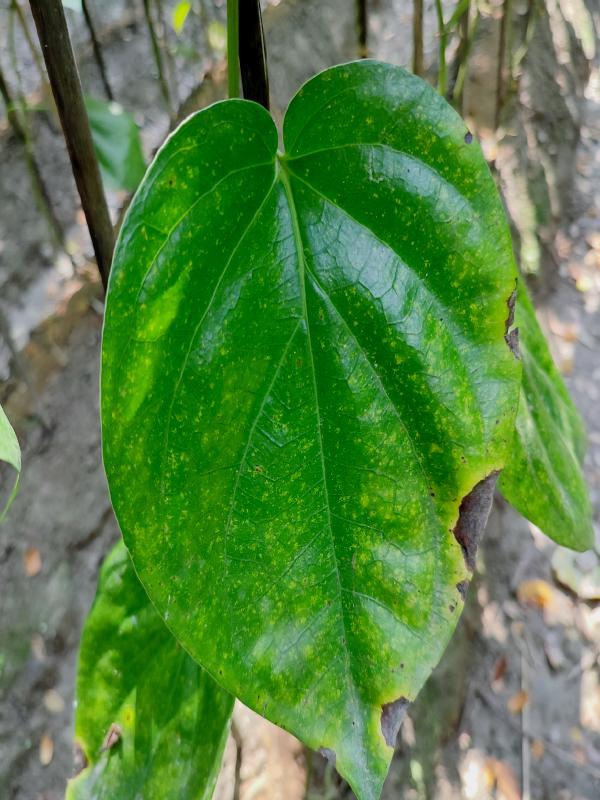
Label: Bacterial_Leaf_Disease